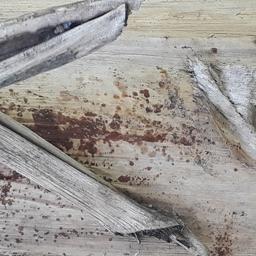
Label: PSEUDOSTEM WEEVIL